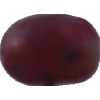
Label: pink_grape